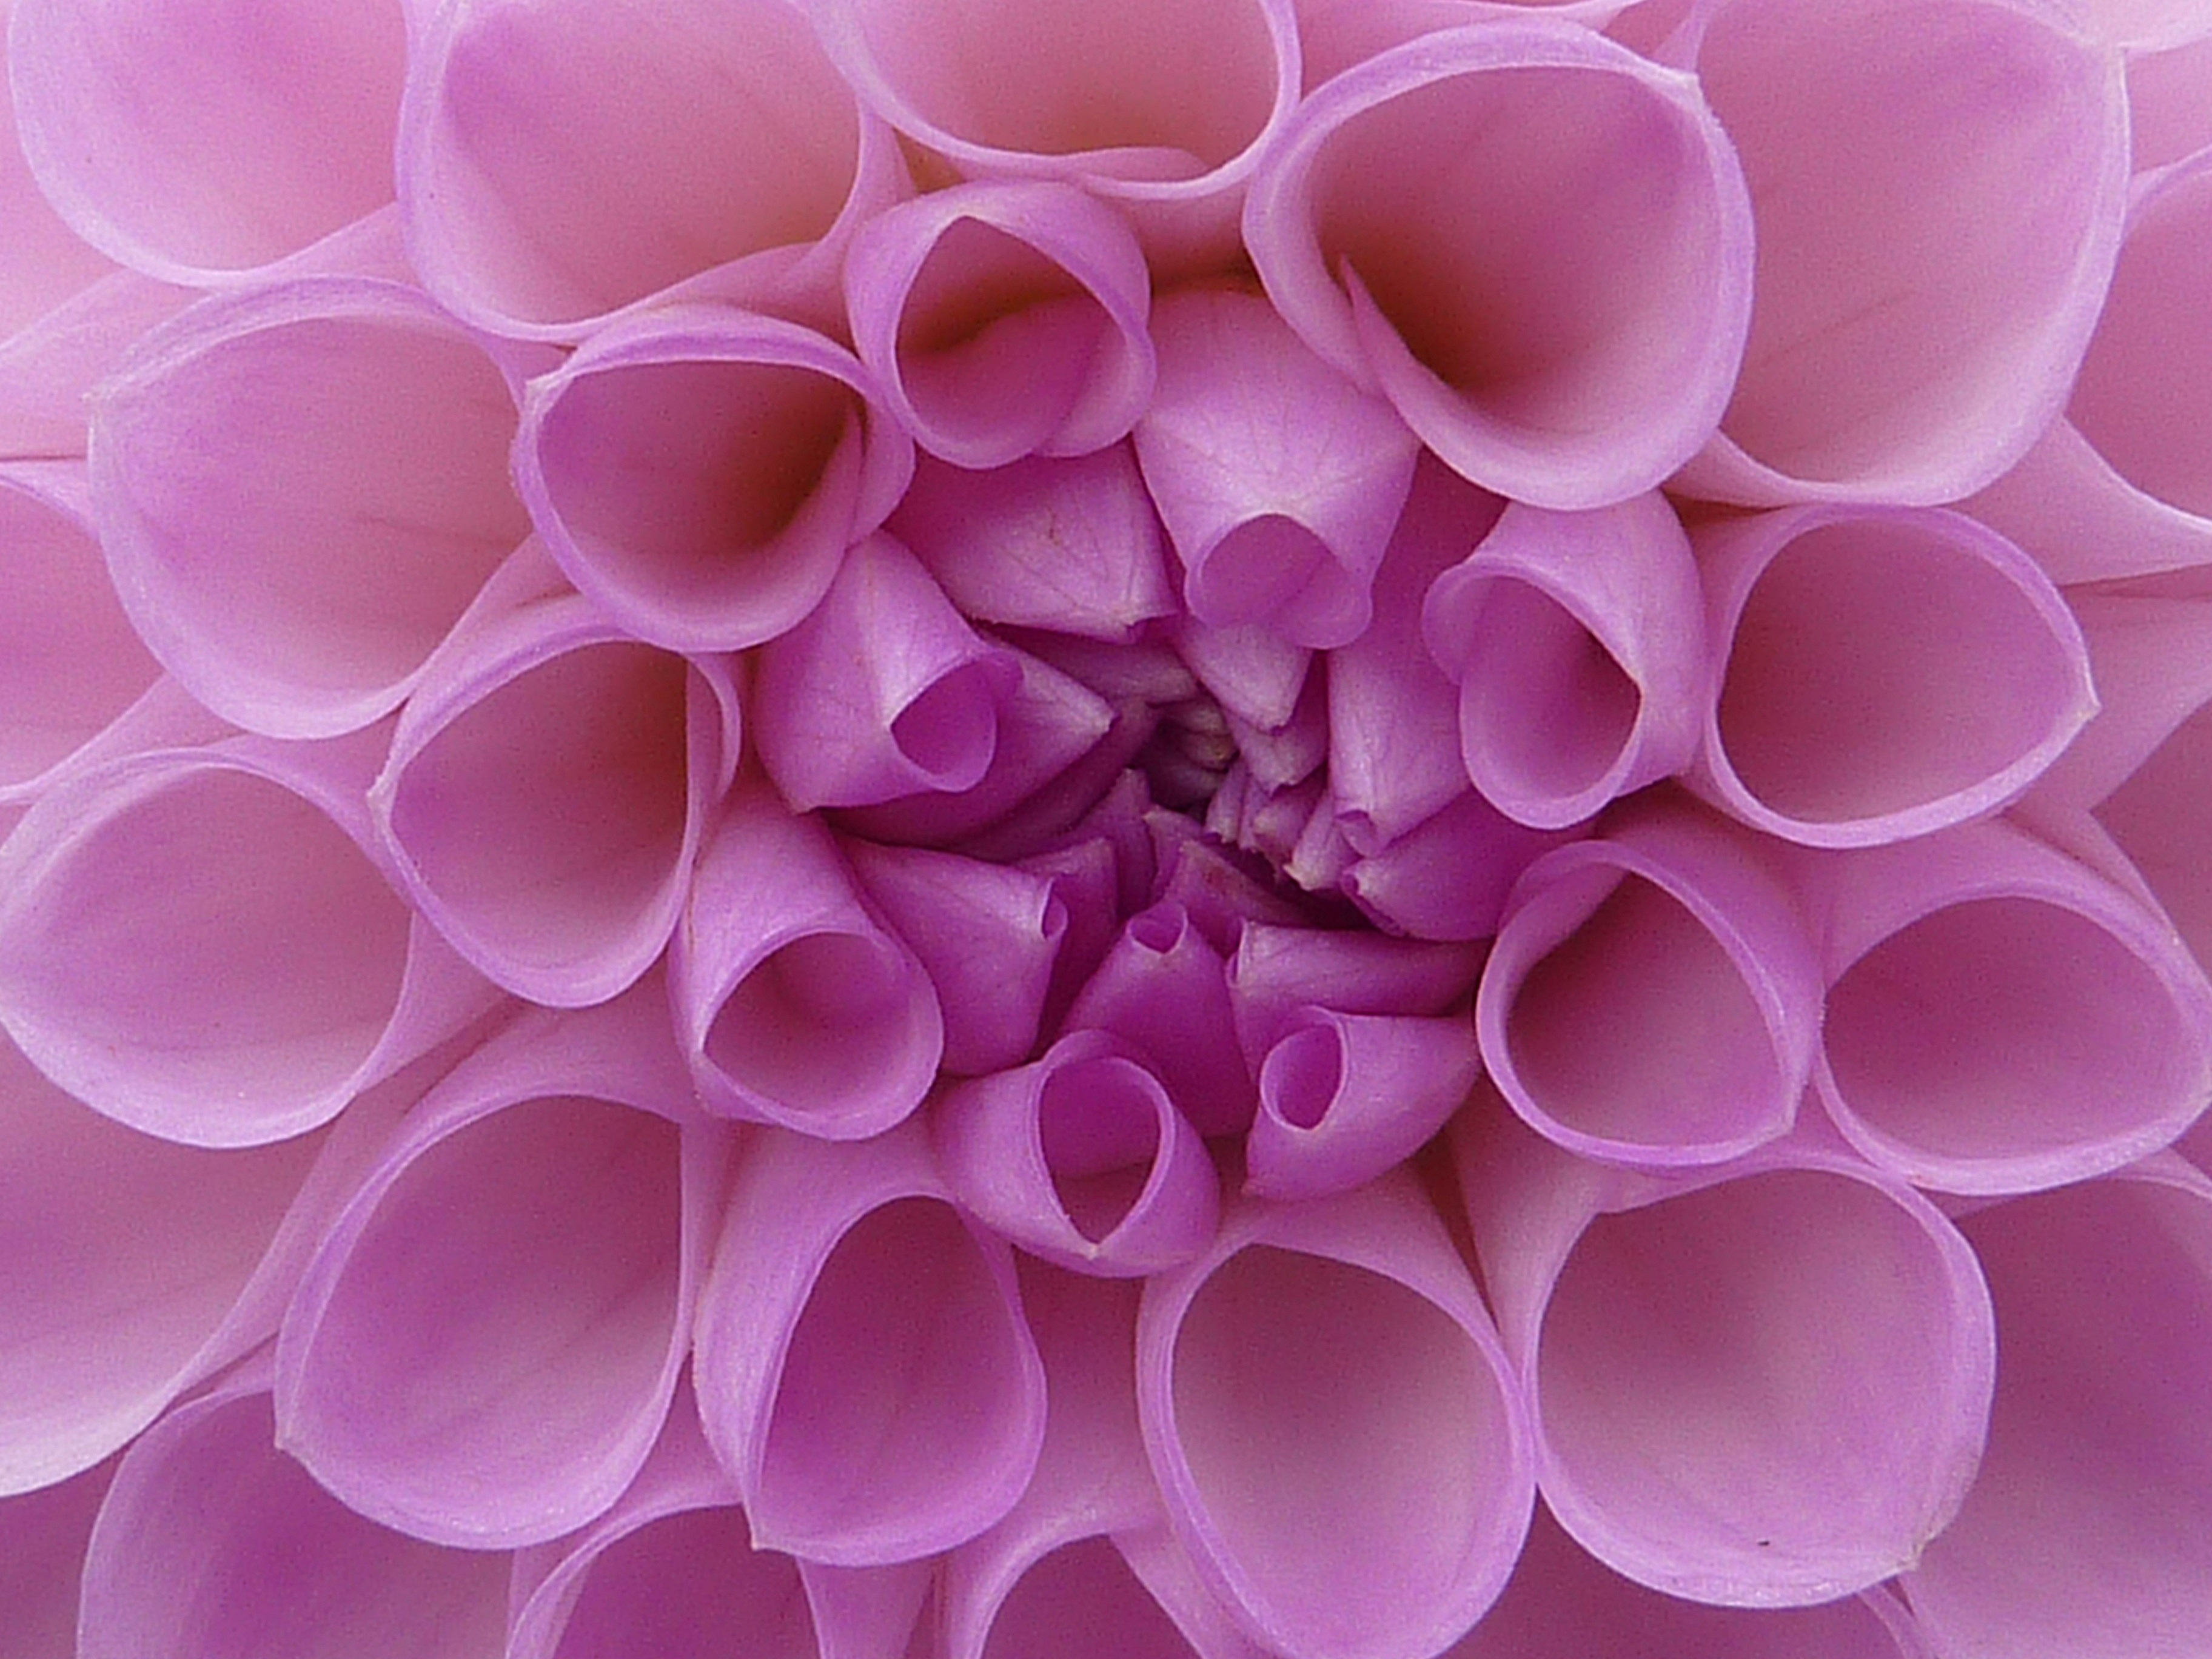
plant, flower, petal, summer, pattern, macro, pink, circle, dahlia, shape, macro photography, flower bouquet